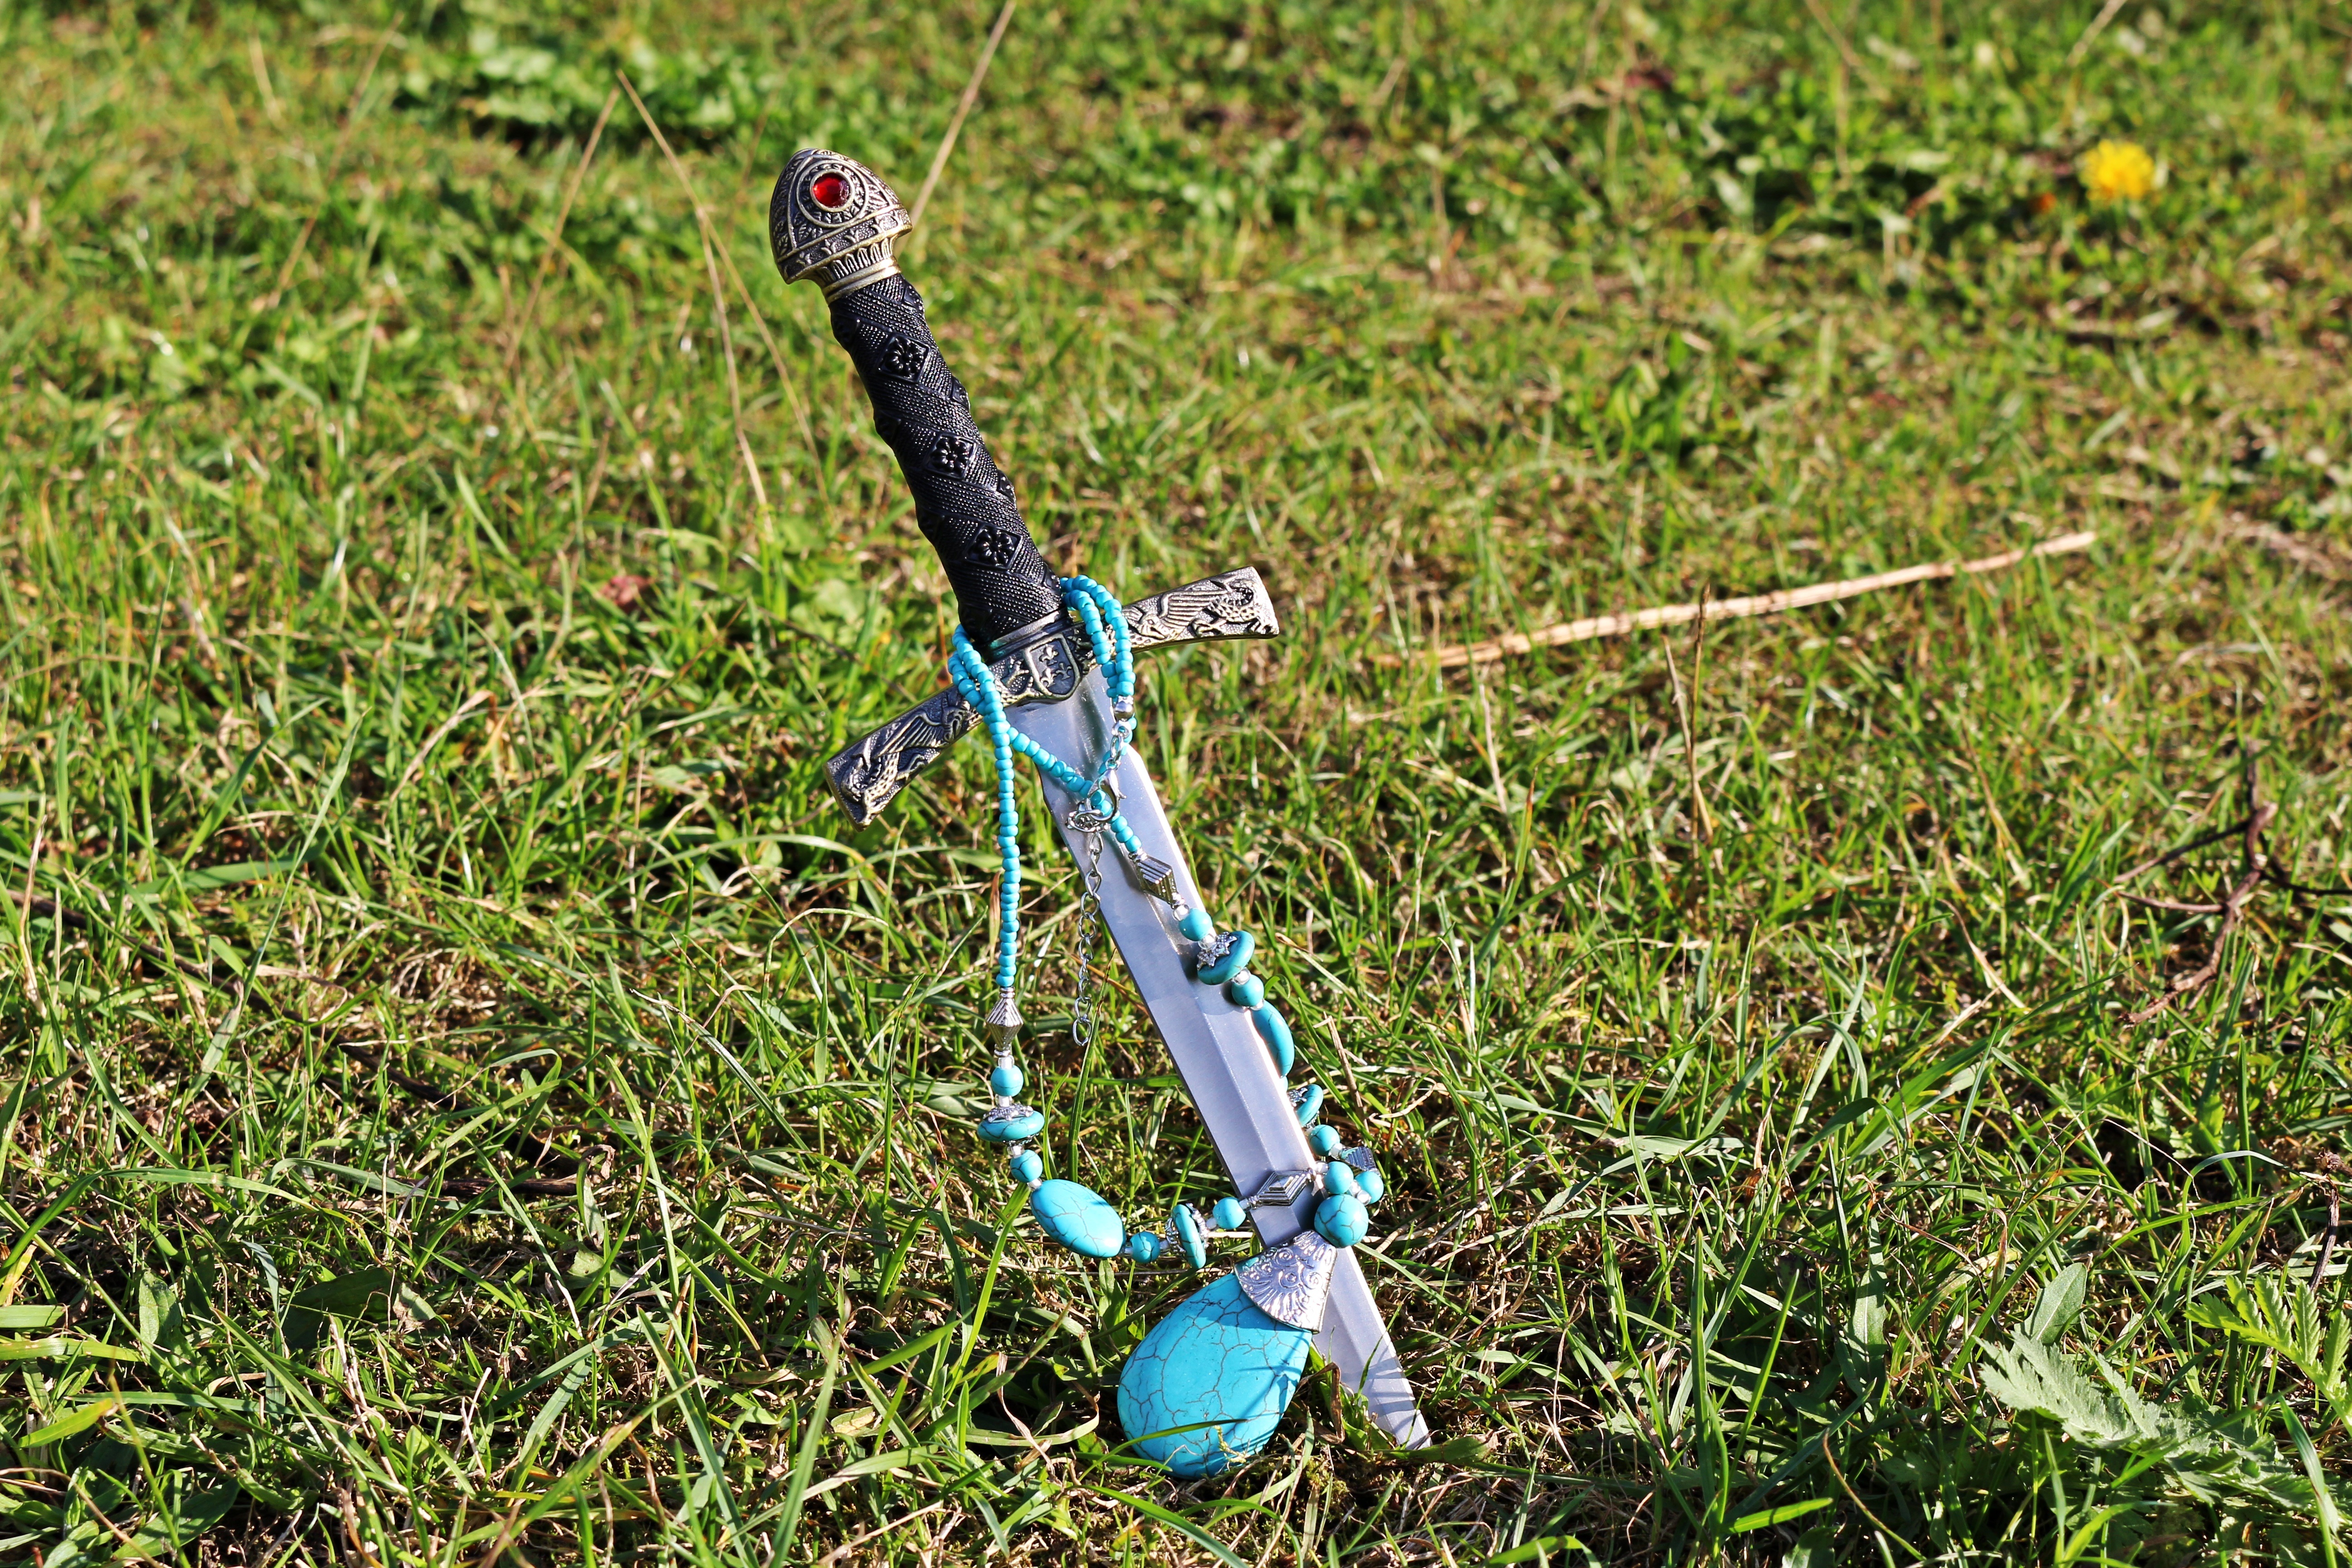
grass, lawn, chain, flower, green, metal, soil, weapon, knife, jewellery, turquoise, blade, jewelery, dagger